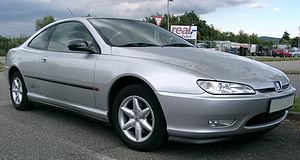
Peugeot 406 / Oprindelig version (1995−1999)
Peugeot 406 var en stor mellemklassebil fra den franske bilfabrikant Peugeot.